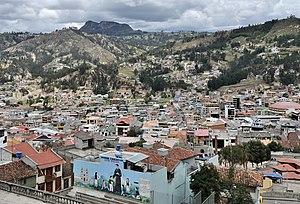
Azogues, Équateur